Tecnam P2008

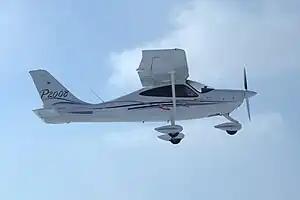

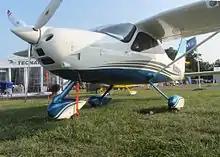
Tecnam P2008

The Tecnam P2008 is a single-engine, high-wing two-seat aircraft built by Tecnam in Italy but aimed at the US market. It is the first Tecnam aircraft to incorporate major composite components. It was introduced at the AERO Friedrichshafen 2009 show, with first deliveries in December 2009.